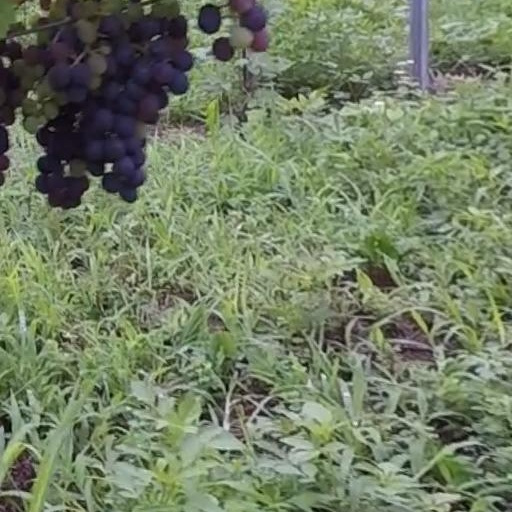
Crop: grape